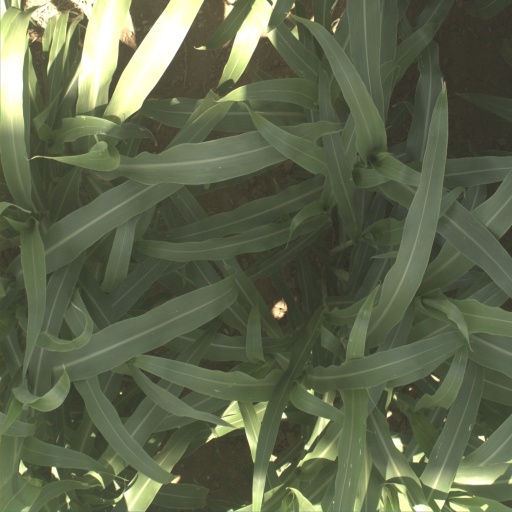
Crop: sorghum